Mary H. J. Henderson

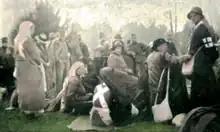
Scottish Women's Hospital - resting during the Great Retreat (November 1915)

The "Telegraph" and "Guardian" reported her return to London in 1917, from Dobrudja and her trials during the Serbian retreat, mentioning that she was in Constanza, a city full of wounded soldiers, so had only left the day before the Germans occupied the city. Also in Bucharest, the hospitals were being evacuated en route. The volumes of the injured that the nurses were dealing with was 1,000 to 3,000 per day, and Henderson's view was of 'success of the British Military Mission' in that area. She was back home to organise equipment supplies following the retreat, travelling via Norway. In November 1917, Henderson gave another lecture in Dundee and 'held the attention of a large audience' with her 'power of description' and images of the work of the hospitals, and she emphasised the importance of the allies in Belgium, Serbia and Rumania to the overall war effort. She said that of 60,000 boys (over 11 years old) who had left during the Serbian retreat, only 15,000 had survived. 45,000 had died on the road, or later from exposure. She then spoke in Manchester, in July 1917, in aid of the Rumanian Red Cross.